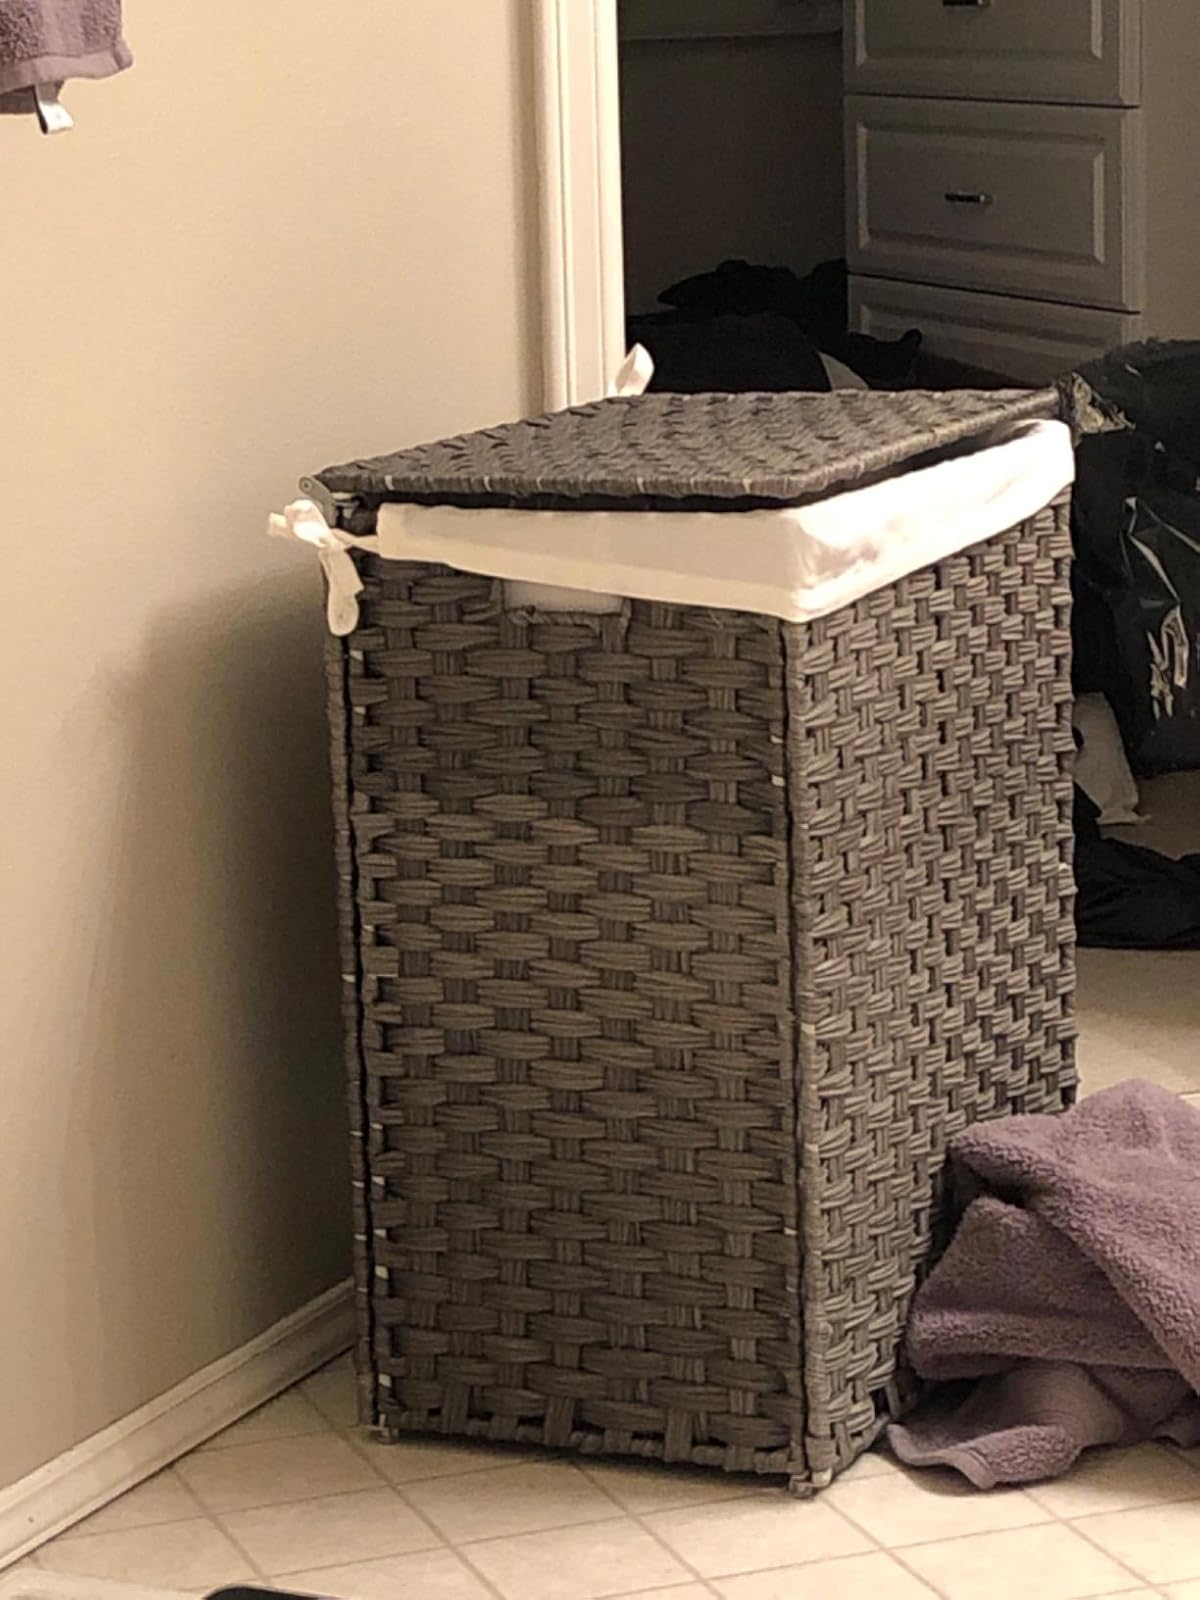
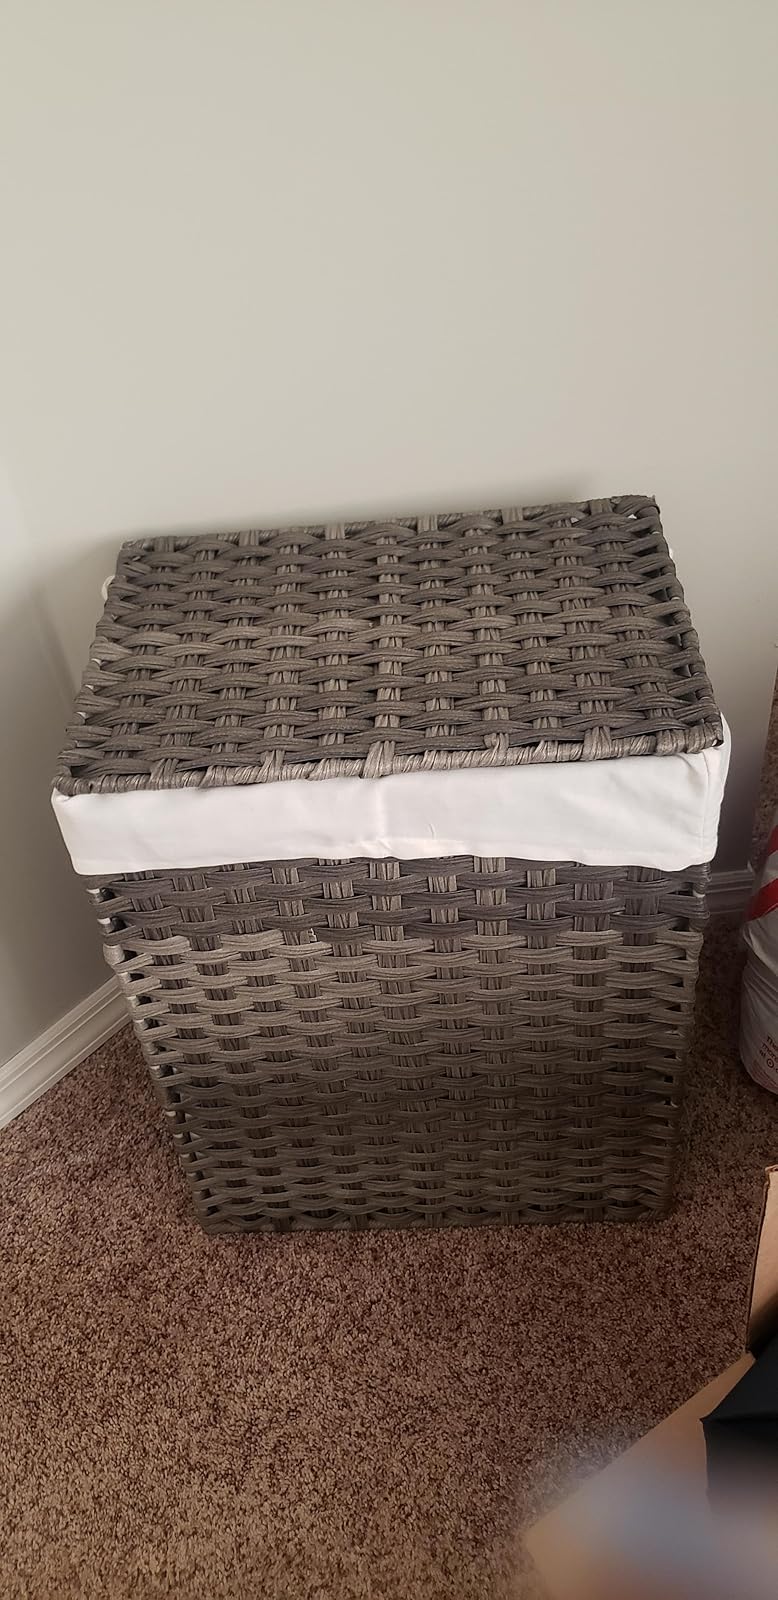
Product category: items_hamper
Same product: yes